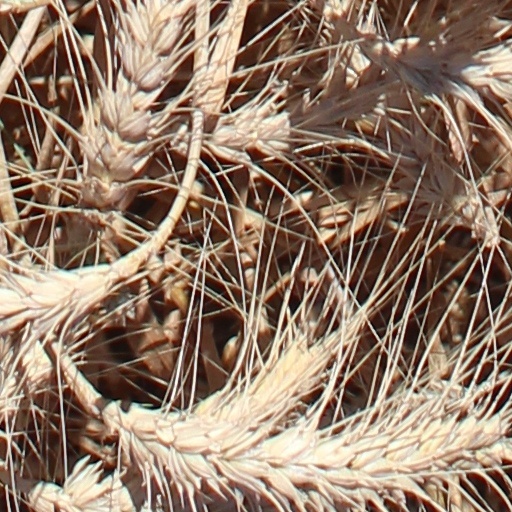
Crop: wheat